Polish decrees

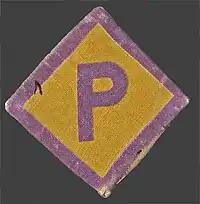
Polish-forced-workers' badge

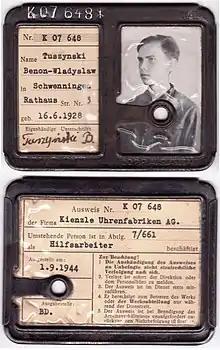
Kienzle Uhren factory ID card, from 1944, of 16 years old forced labor worker from Poland

The decrees were an important step towards codifying Nazi Germany policies and laws on foreign forced labor. They were meant to provide a legal basis for discriminating against Poles, fulfilling at the same time Nazi ideology and the needs of the Nazi economy. The racist notion of the inferiority of the forced laborers and prisoners of war from Poland when compared with the German master race was a prominent feature of the orders. The decrees, which recommended that examples of severe punishment be demonstrated to workers early on, were also aiming at clearly distinguishing the new conditions from pre-war voluntary seasonal labor.